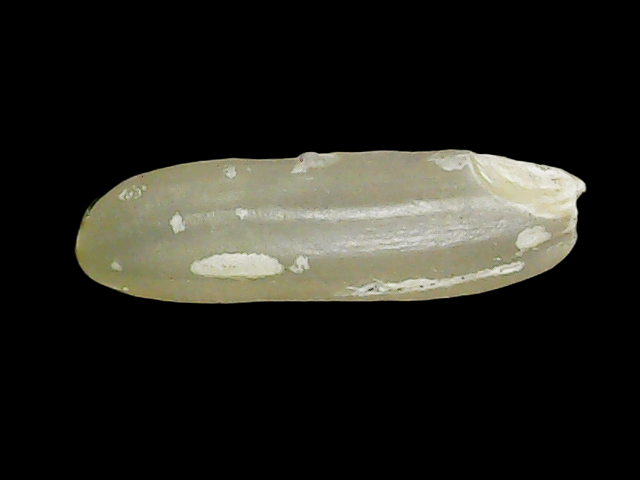
Rice variety: Binadhan11